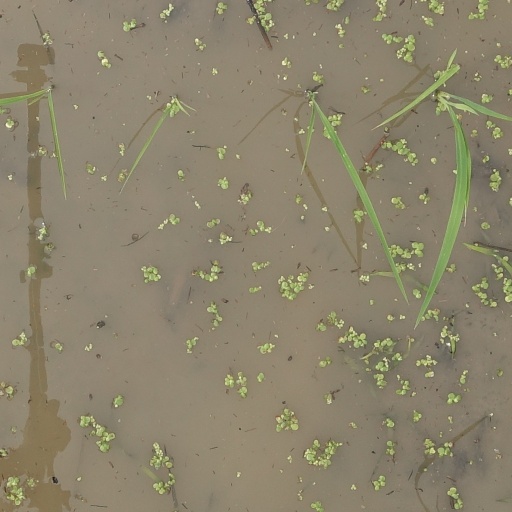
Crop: rice